Two Brothers (ship)

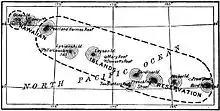
1909 map of the Hawaiian Islands Reservation, showing the alleged "Two Brothers" reef.

The wrecking of the ship caused the creation of an idea that there was newly discovered reef, which for decades was noted as Two Brothers reef near the French Frigate Shoals. There was some discussion about this and both Nickerson and Derrick thought this was a misidentification of the French Frigate Shoals, not a new reef. The mentioning of the Two Brothers reef was stopped in 1931 when that area was surveyed and no reef was found, and the identification of the "Two Brothers" wreck on the French Frigate Shoals further confirms the earlier suspicion that the French Frigate Shoals had been misidentified as a new reef due to a navigational mistake.